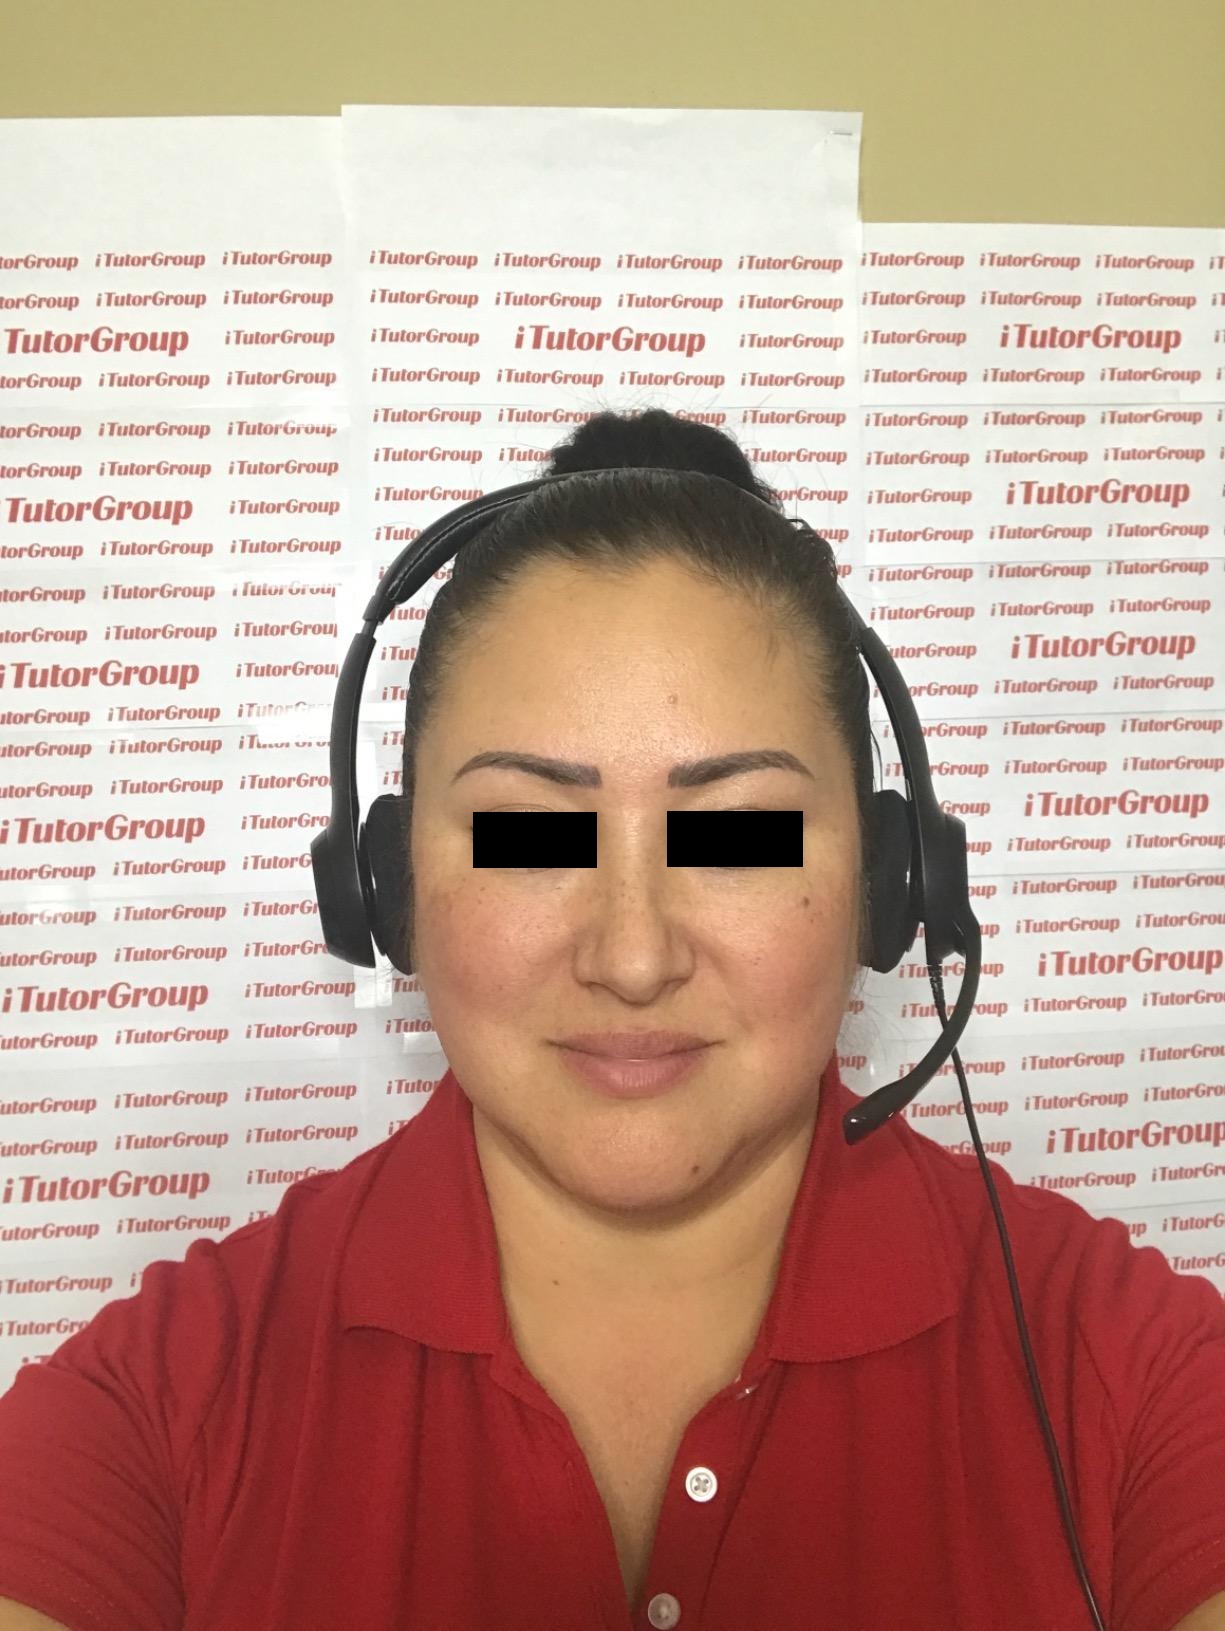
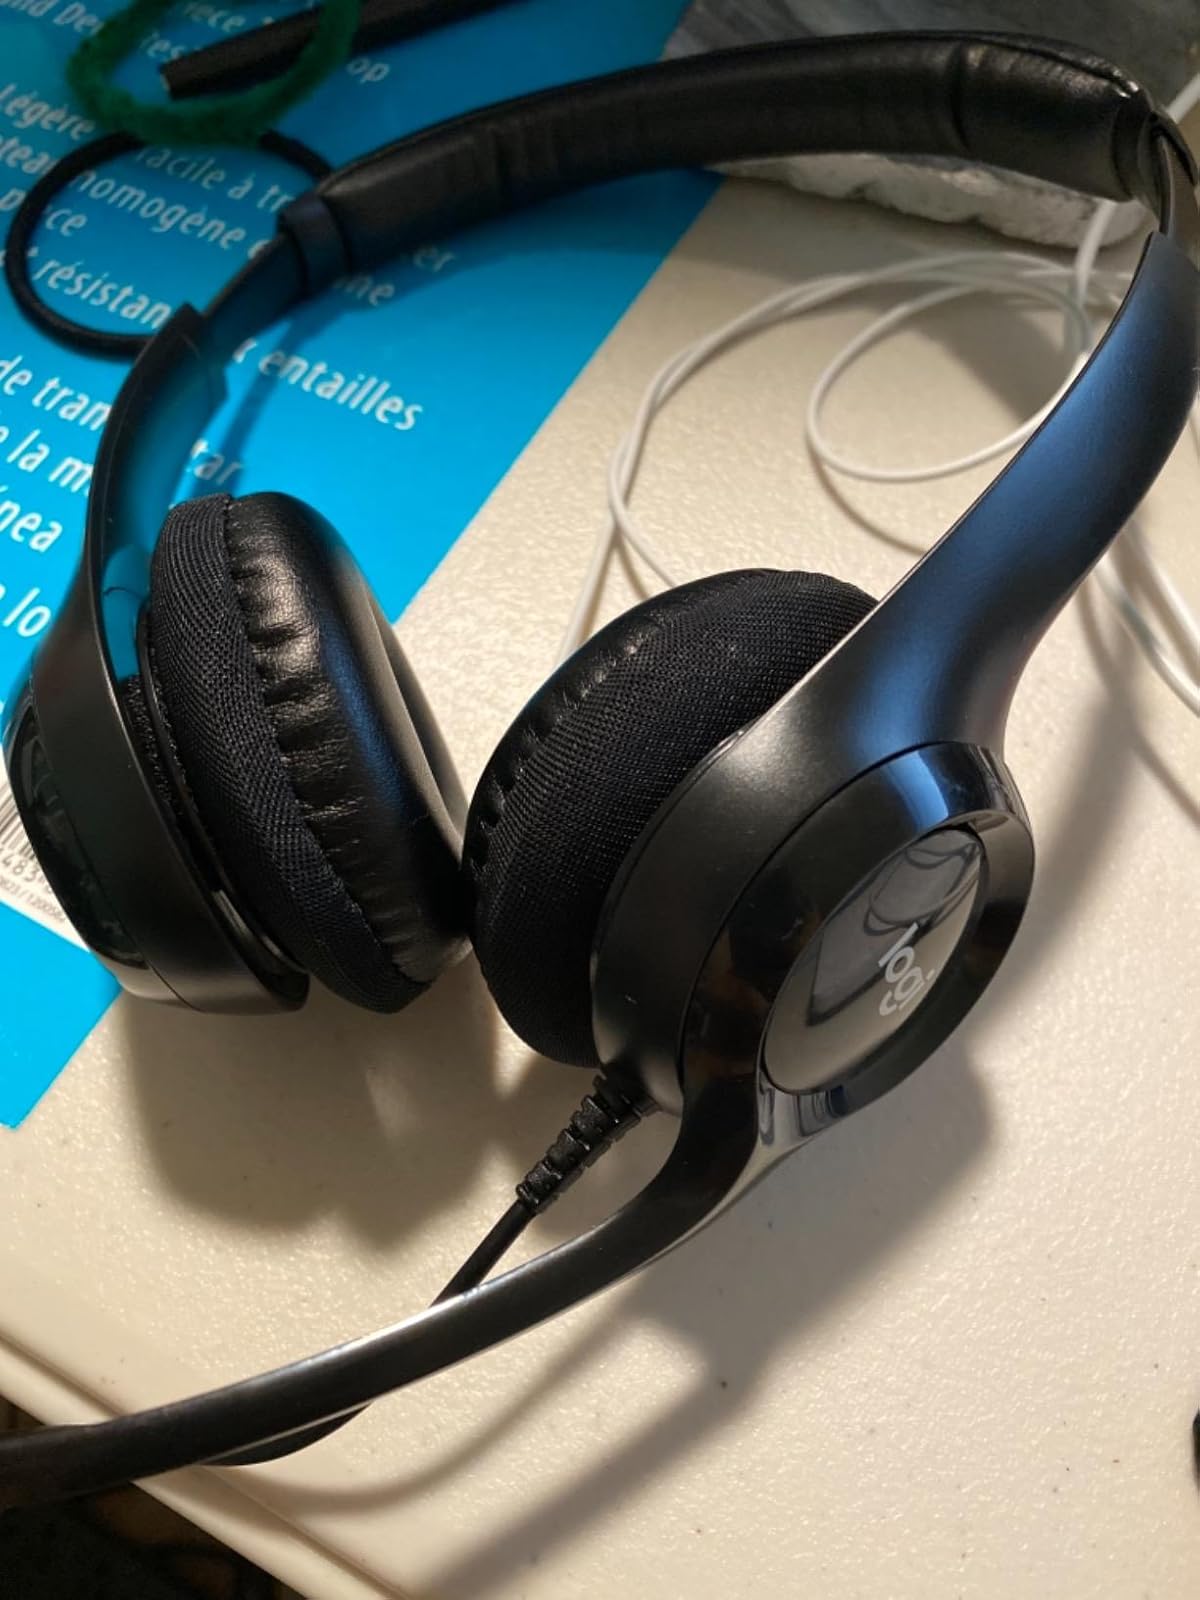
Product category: headphones
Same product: yes